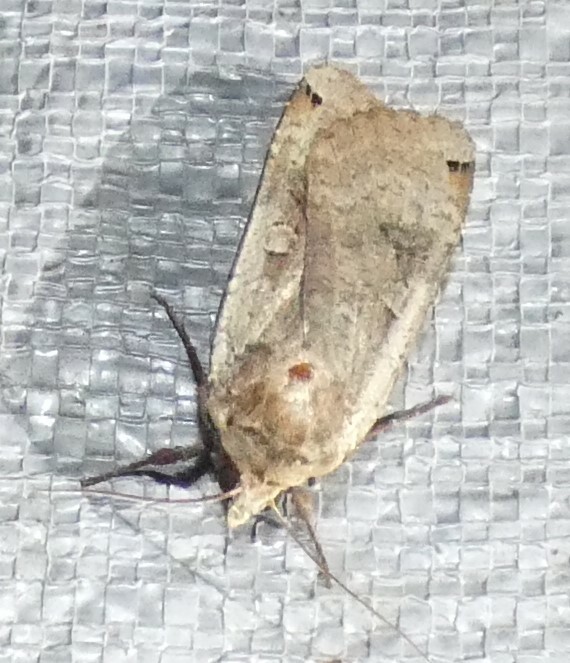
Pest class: cutworms